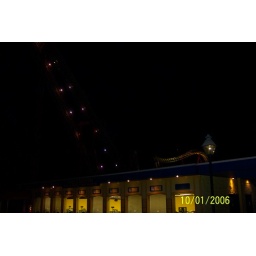
This is the ticket sales office at Kings Island. The strange lights above the building belong to the Face/Off coaster